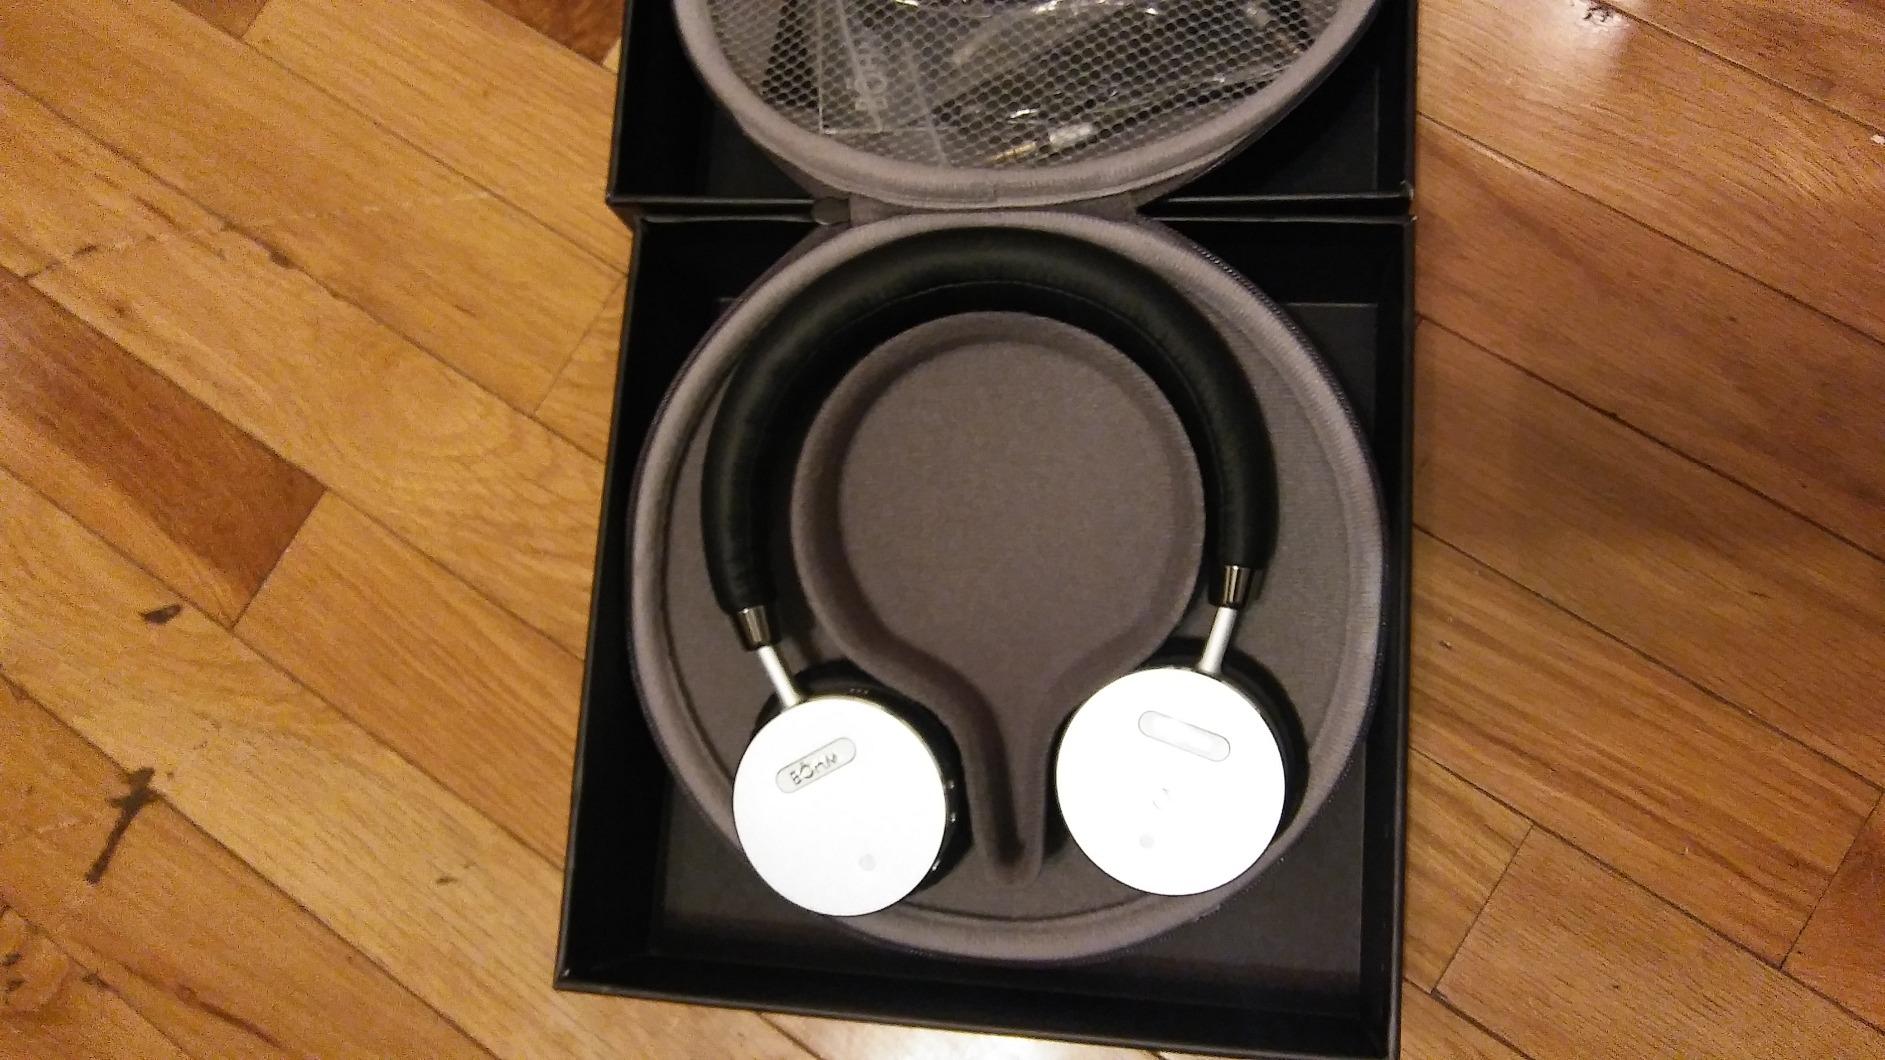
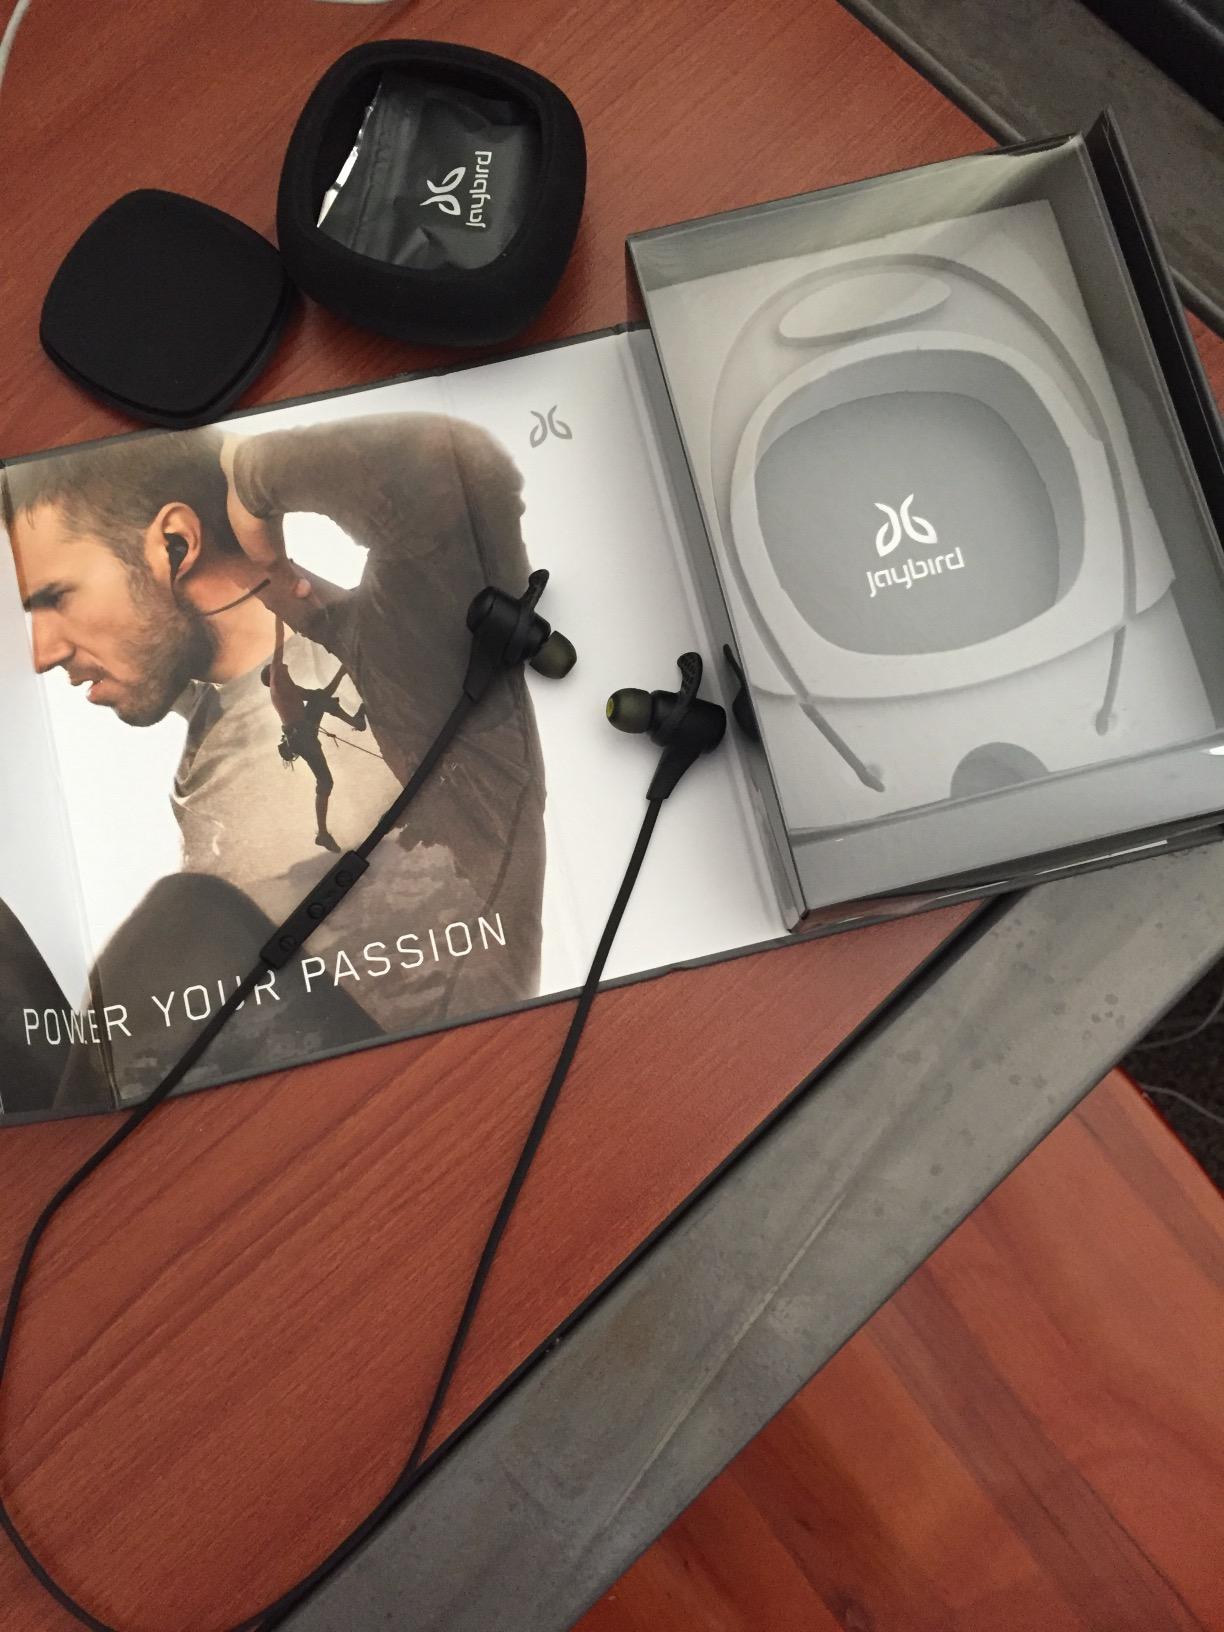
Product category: headphones
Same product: no